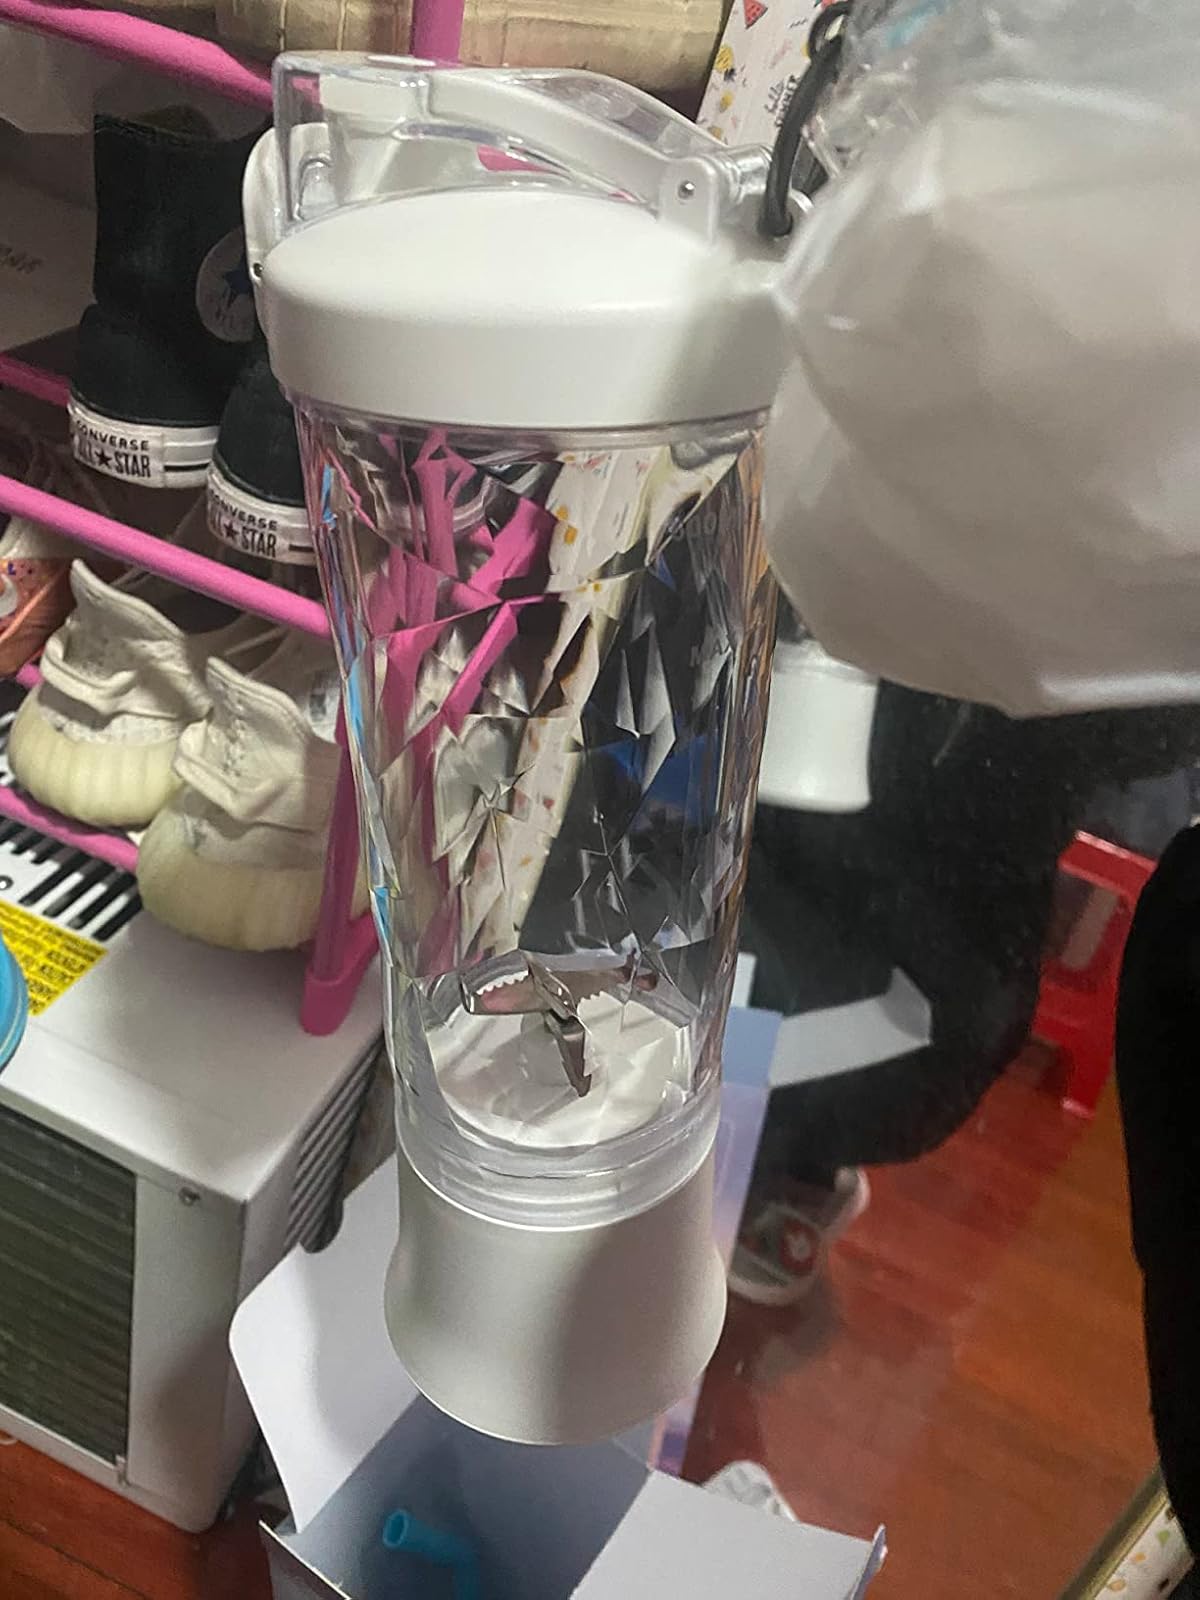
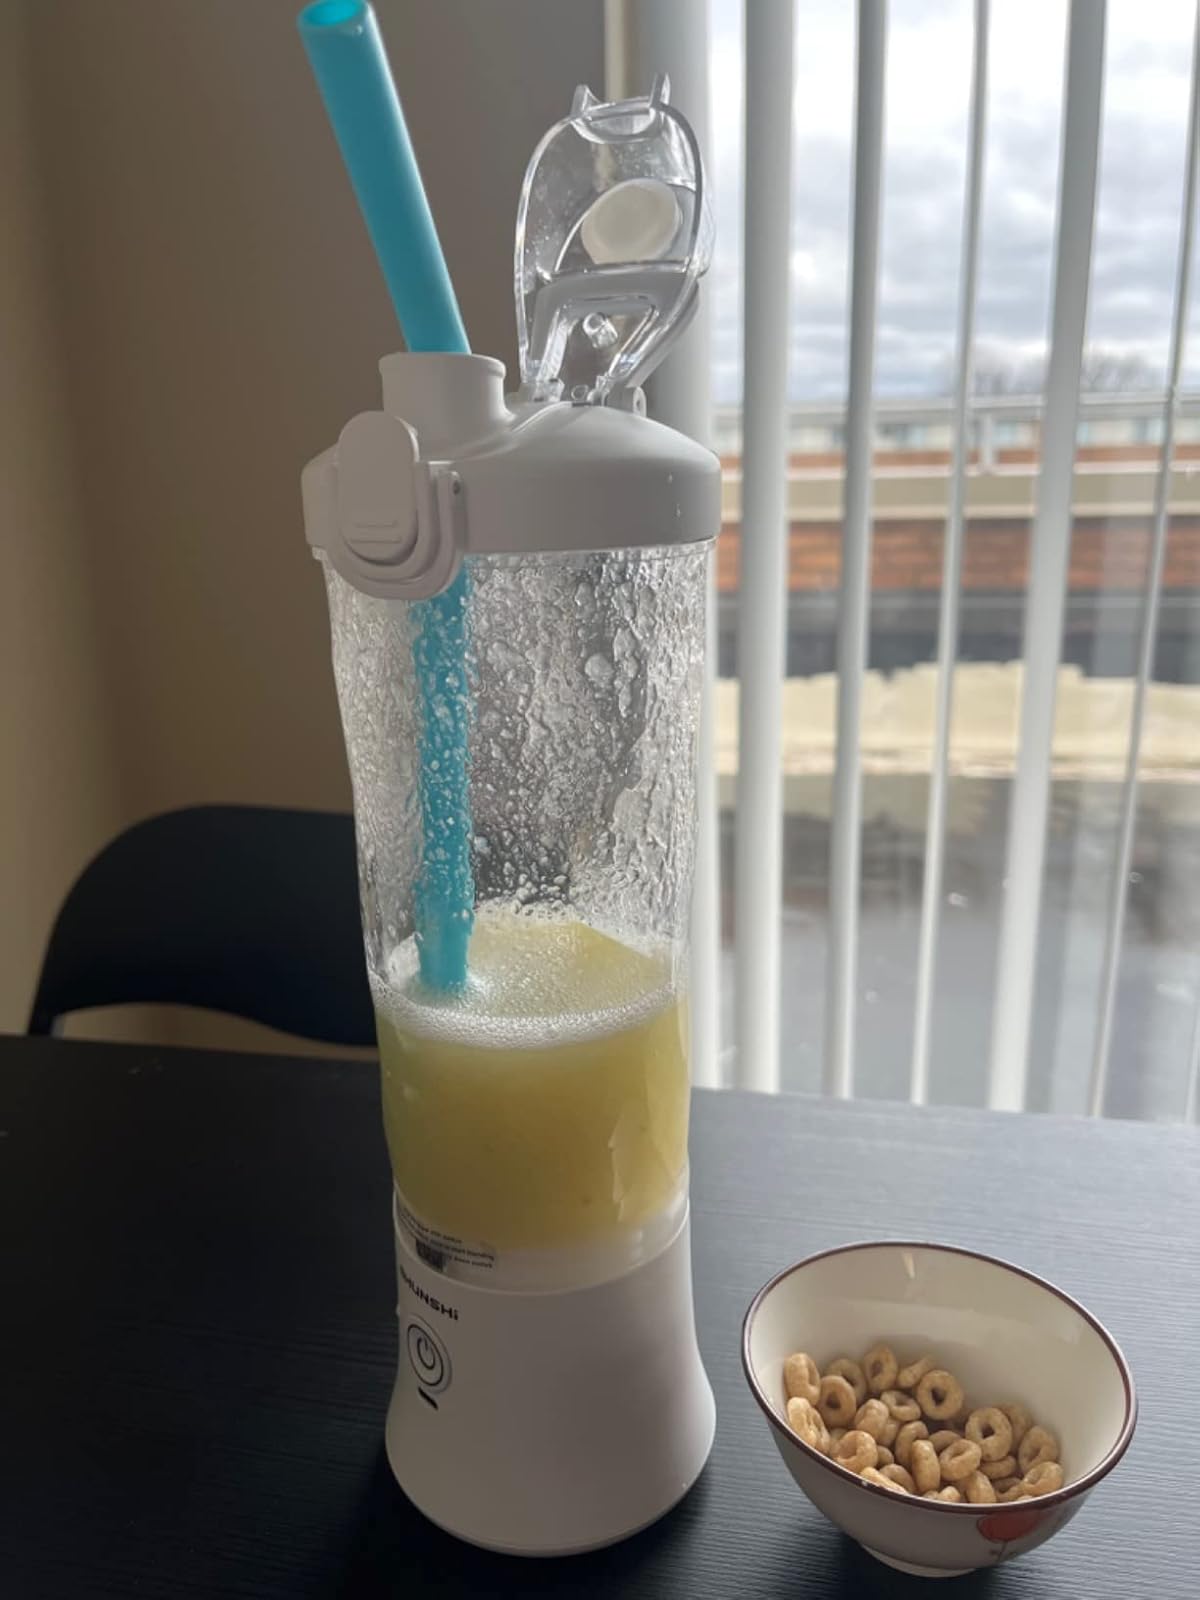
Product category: items_blender
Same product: yes